List of fountains in the Kansas City metropolitan area

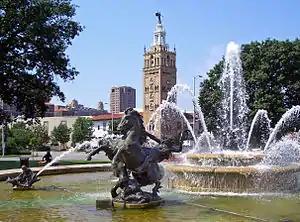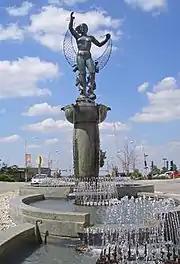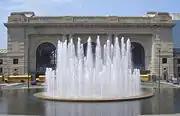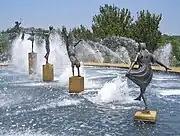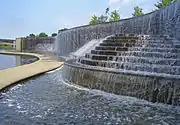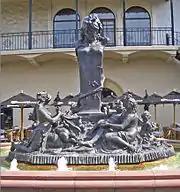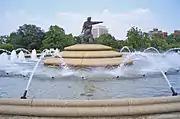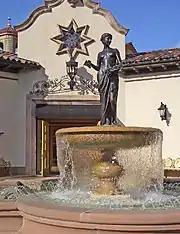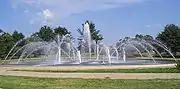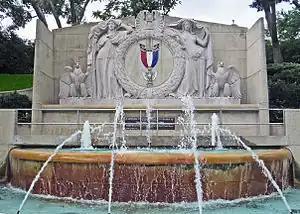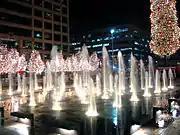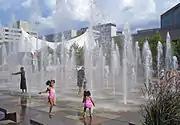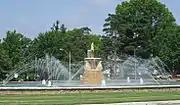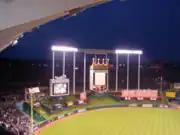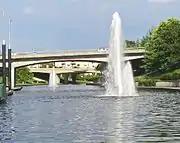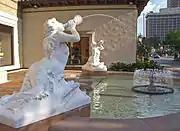
"J.C. Nichols Memorial Fountain", by Henri-Léon Gréber (1910, reinstalled in Kansas City and dedicated in 1960) at 47th Street and J.C. Nichols Parkway, Country Club Plaza.
"Muse of the Missouri", by Wheeler Williams, downtown, Main Street at 9th Street.
"Henry Wollman Bloch Fountain", in front of Union Station, at W. Pershing Road at Main Street.
"Children's Fountain", by Tom Corbin, at Oak Trafficway & Burlington (MO Hwy 9).
"Volker Fountain", waterfall and basin along Brush Creek, Volker Boulevard, between Oak St. and Rockhill Road.
"Fountain of Bacchus", W. 47th Street at Chandler Court in The Plaza. The main sculpture is made of of cast lead.
"Firefighters' Fountain", W. 31st Street and Broadway.
"Pomona", fountain sculpture by Donatello Gabbrielli, at Ward Parkway & Broadway, in The Plaza.
"Northland Fountain", at Oak Trafficway & Vivion Road.
"Eagle Scout Memorial Fountain", E. 39th Street at Gillham Road.
"Crown Center Square Fountain" at Crown Center, Grand Avenue & E. Pershing during the holidays.
"Crown Center Square Fountain". "Dancing Waters" shows with synchronized jets of water run every hour all day on weekends, and at noon & evening hours on weekdays.
"Meyer Circle ("Seahorse") Fountain", at Meyer Boulevard & Ward Parkway. The fountain hosts a 17th-century Venetian sculpture.
"Waterworks Spectacular", at Kauffman Stadium.
Fountains in Brush Creek, along Ward Parkway, in The Plaza.
"Mermaid Fountain", at Nichols Road & Broadway, in The Plaza.
A fountain at Liberty Memorial.
"Kansas City Vietnam Veterans Memorial Fountain", at Broadway & W. 41st Street, in Westport.
"Neptune Fountain", W. 47th Street & Wornall Road, in The Plaza.
"Northeast Concourse Fountain", on St. John Avenue between Gladstone and Benton Boulevards.
"Diana (and Cherubs)", fountain sculpture, at Ward Parkway & Wornall Road, in The Plaza.
Auto dealership "car fountain", on NW Prairie View Drive, at I-29.

The list of fountains in the Kansas City metropolitan area contains those now officially recognized by the City of Fountains Foundation. The trend began in the late 1800s with humanitarian public drinking water projects in Kansas City, Missouri, and this identity has influenced fountains across the Kansas City metropolitan area. In 1992, the city of Kansas City, Missouri added "City of Fountains" to its official corporate seal.